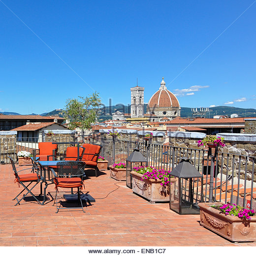
roof terrace with a view